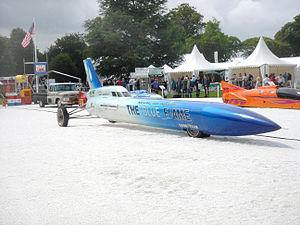
La Blue Flame est un véhicule terrestre expérimental équipé d'un moteur-fusée et destiné à battre le record de vitesse terrestre.